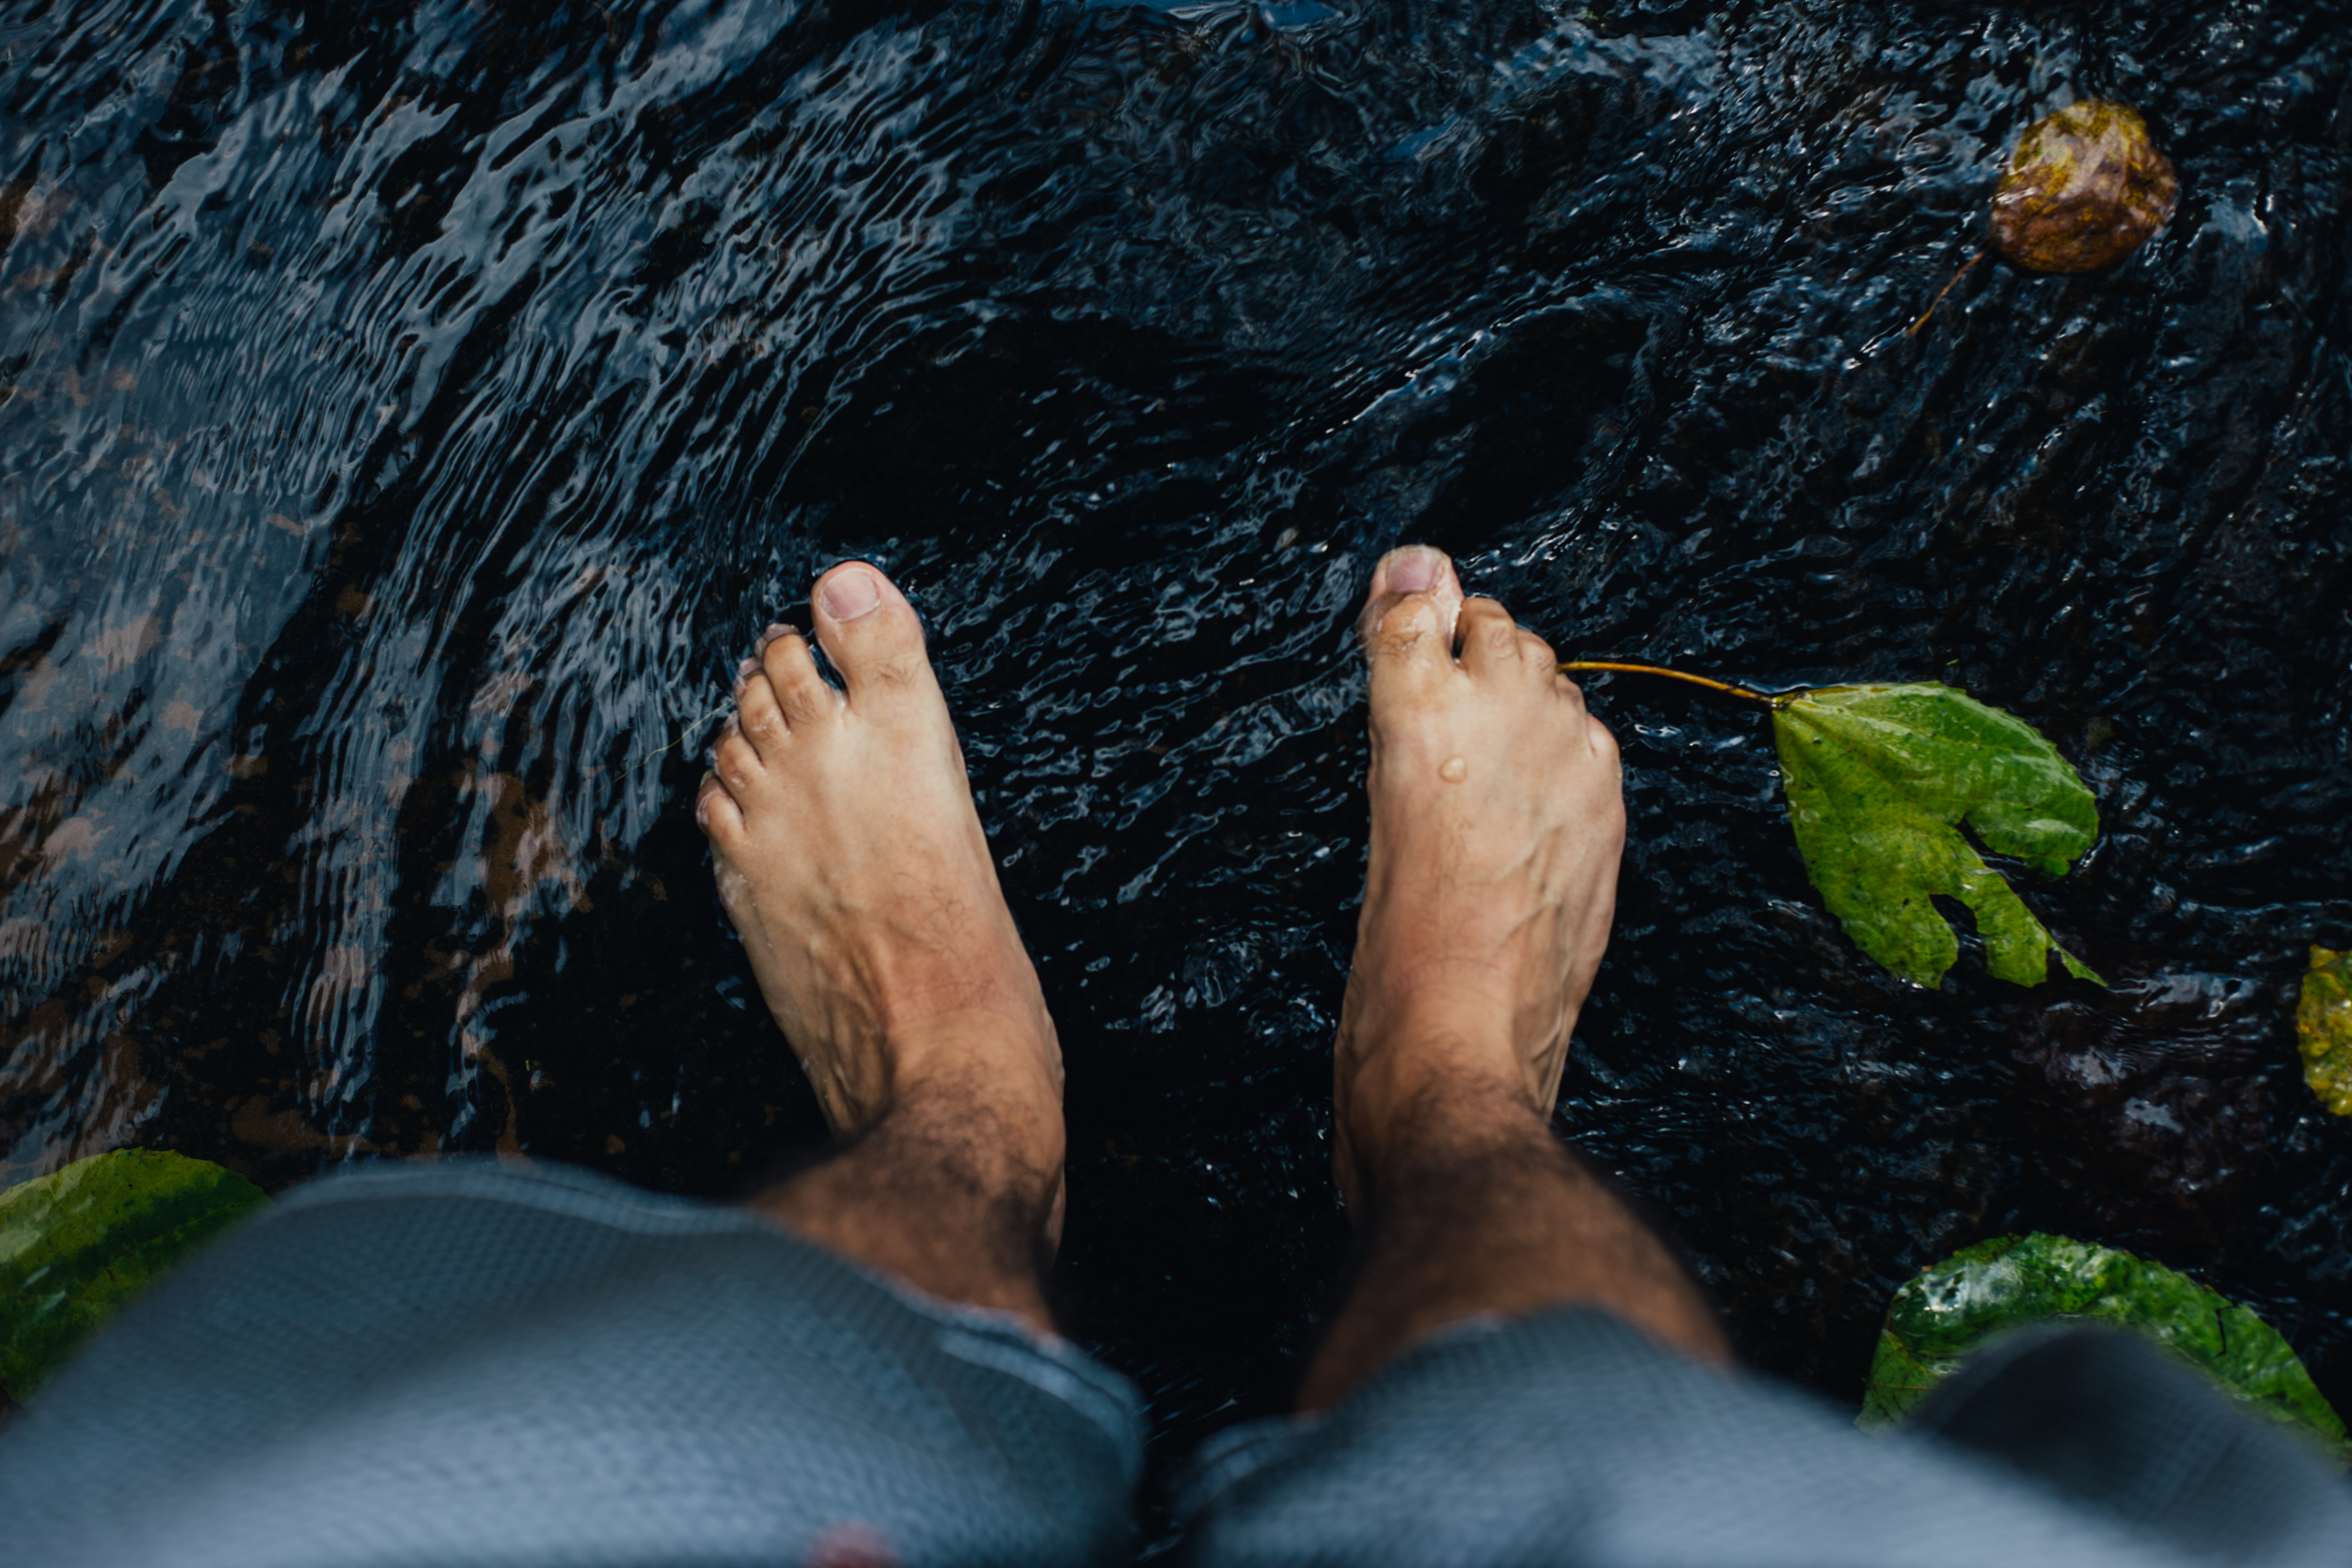
hand, water, nature, sunlight, feet, leg, human body, outdoors, toes, limbs, legs, feeling